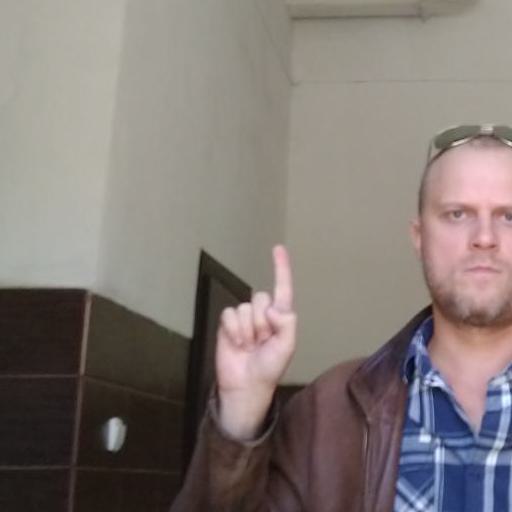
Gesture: one